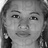
Emotion: neutral